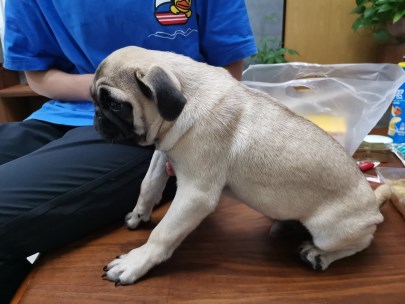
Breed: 798-n000130-pug